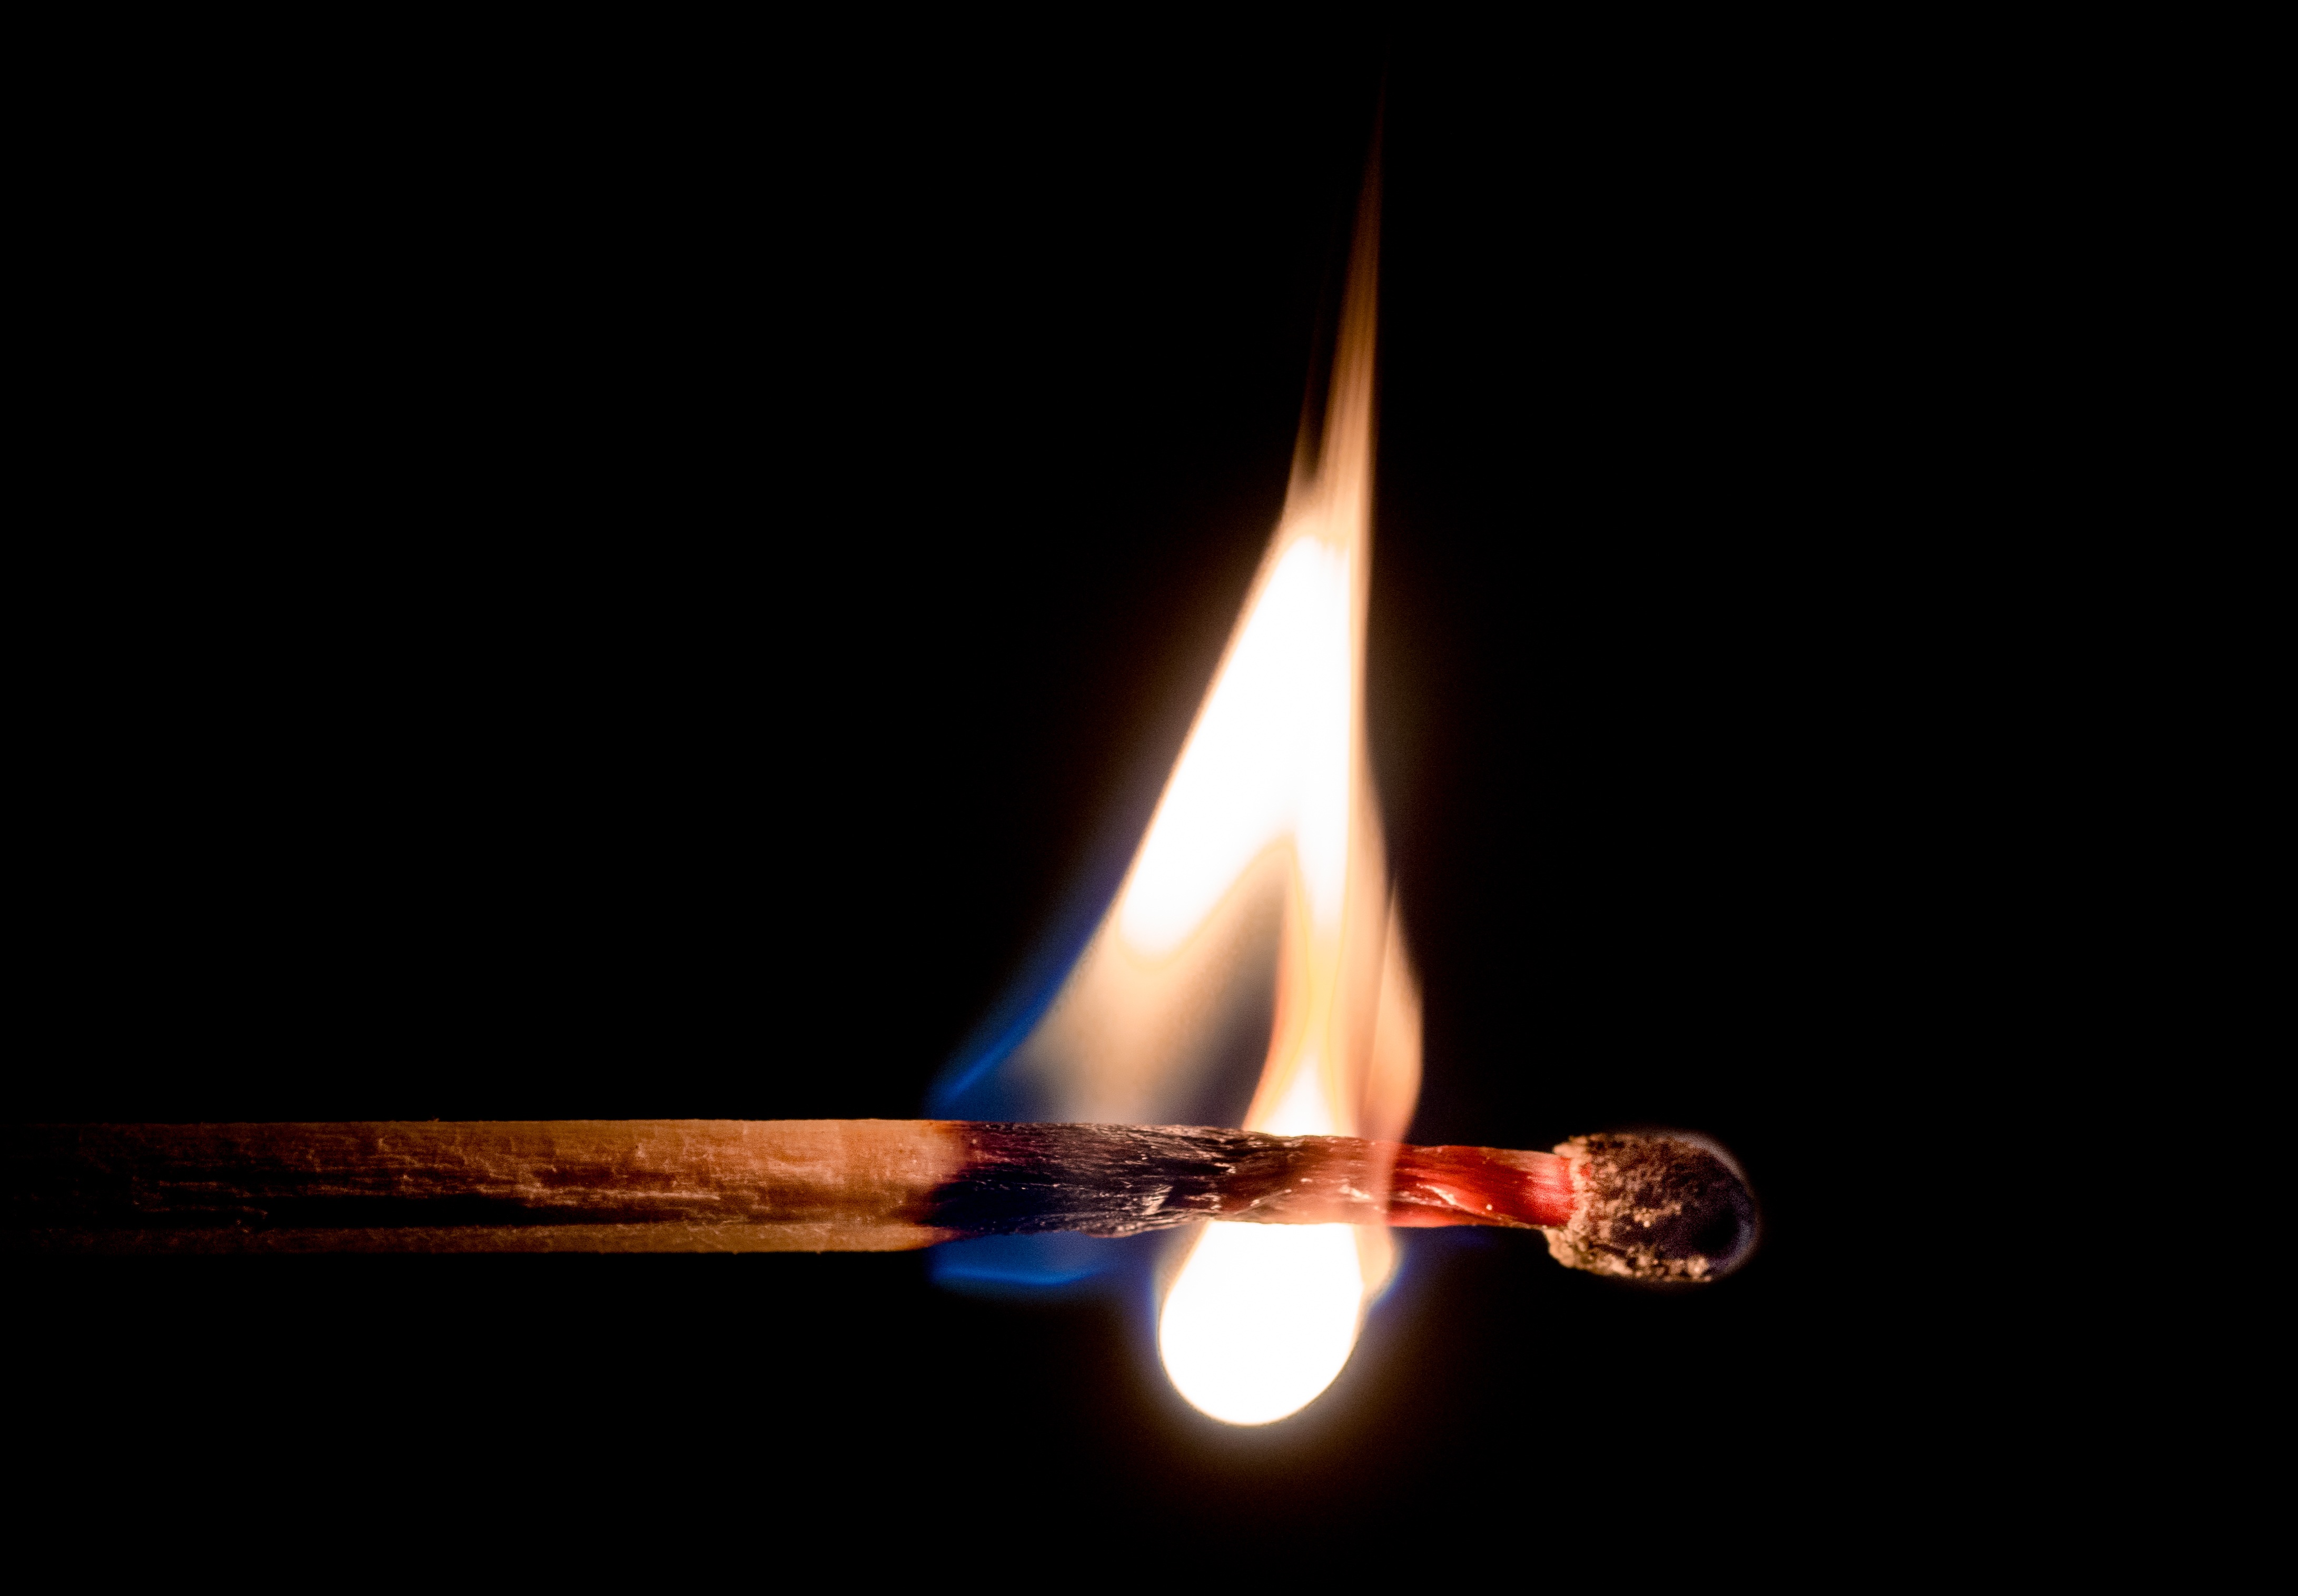
light, wood, smoke, red, flame, fire, glow, darkness, black, lighting, heat, burn, match, ignite, metaphor, flammable, sulphur, matchstick, igniting, lit match